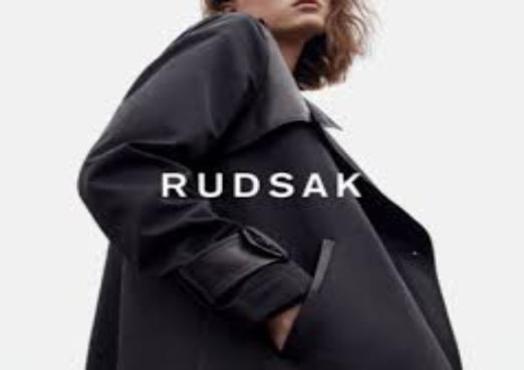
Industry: Clothes